Hangzhou

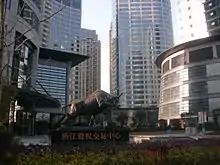
Zhejiang Stock Exchange in the Qianjiang Central Business District

There are many temples near the West Lake. Lingyin Temple was founded in the first year of Xianhe in the Eastern Jin Dynasty (AD 326). It has a history of about 1,700 years and is the earliest famous temple in Hangzhou. Yuefei Temple, a temple constructed during the Song Dynasty in 1221 to commemorate Yue Fei, is located near the West Lake. Lingyin Temple (Soul's Retreat), located about west of West Lake, is believed to be the oldest Buddhist temple in the city, which has gone through numerous destruction and reconstruction cycles. Yue Fei Temple, on the northwest shore of West Lake, was originally constructed in 1221 in memory of General Yue Fei, who died due to political persecution. There is also the Jingci Temple, the Baochu Pagoda, and the Leifeng Pagoda. The Qiantang River is the largest river in Zhejiang Province, China. Every year during August 15 to August 18 of the lunar month in China, the Qiantang Tide occurs. It is called "the Biggest Tide in the World".